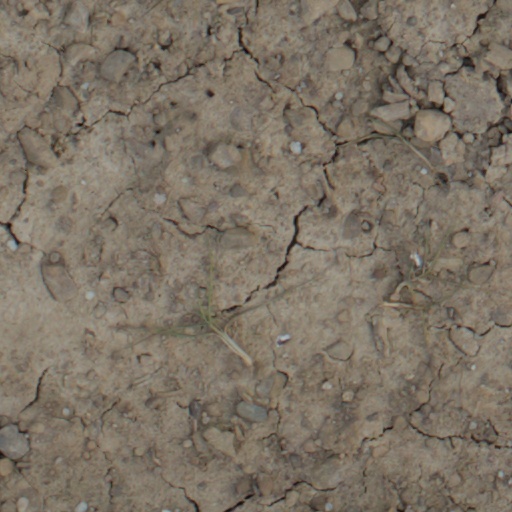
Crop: wheat